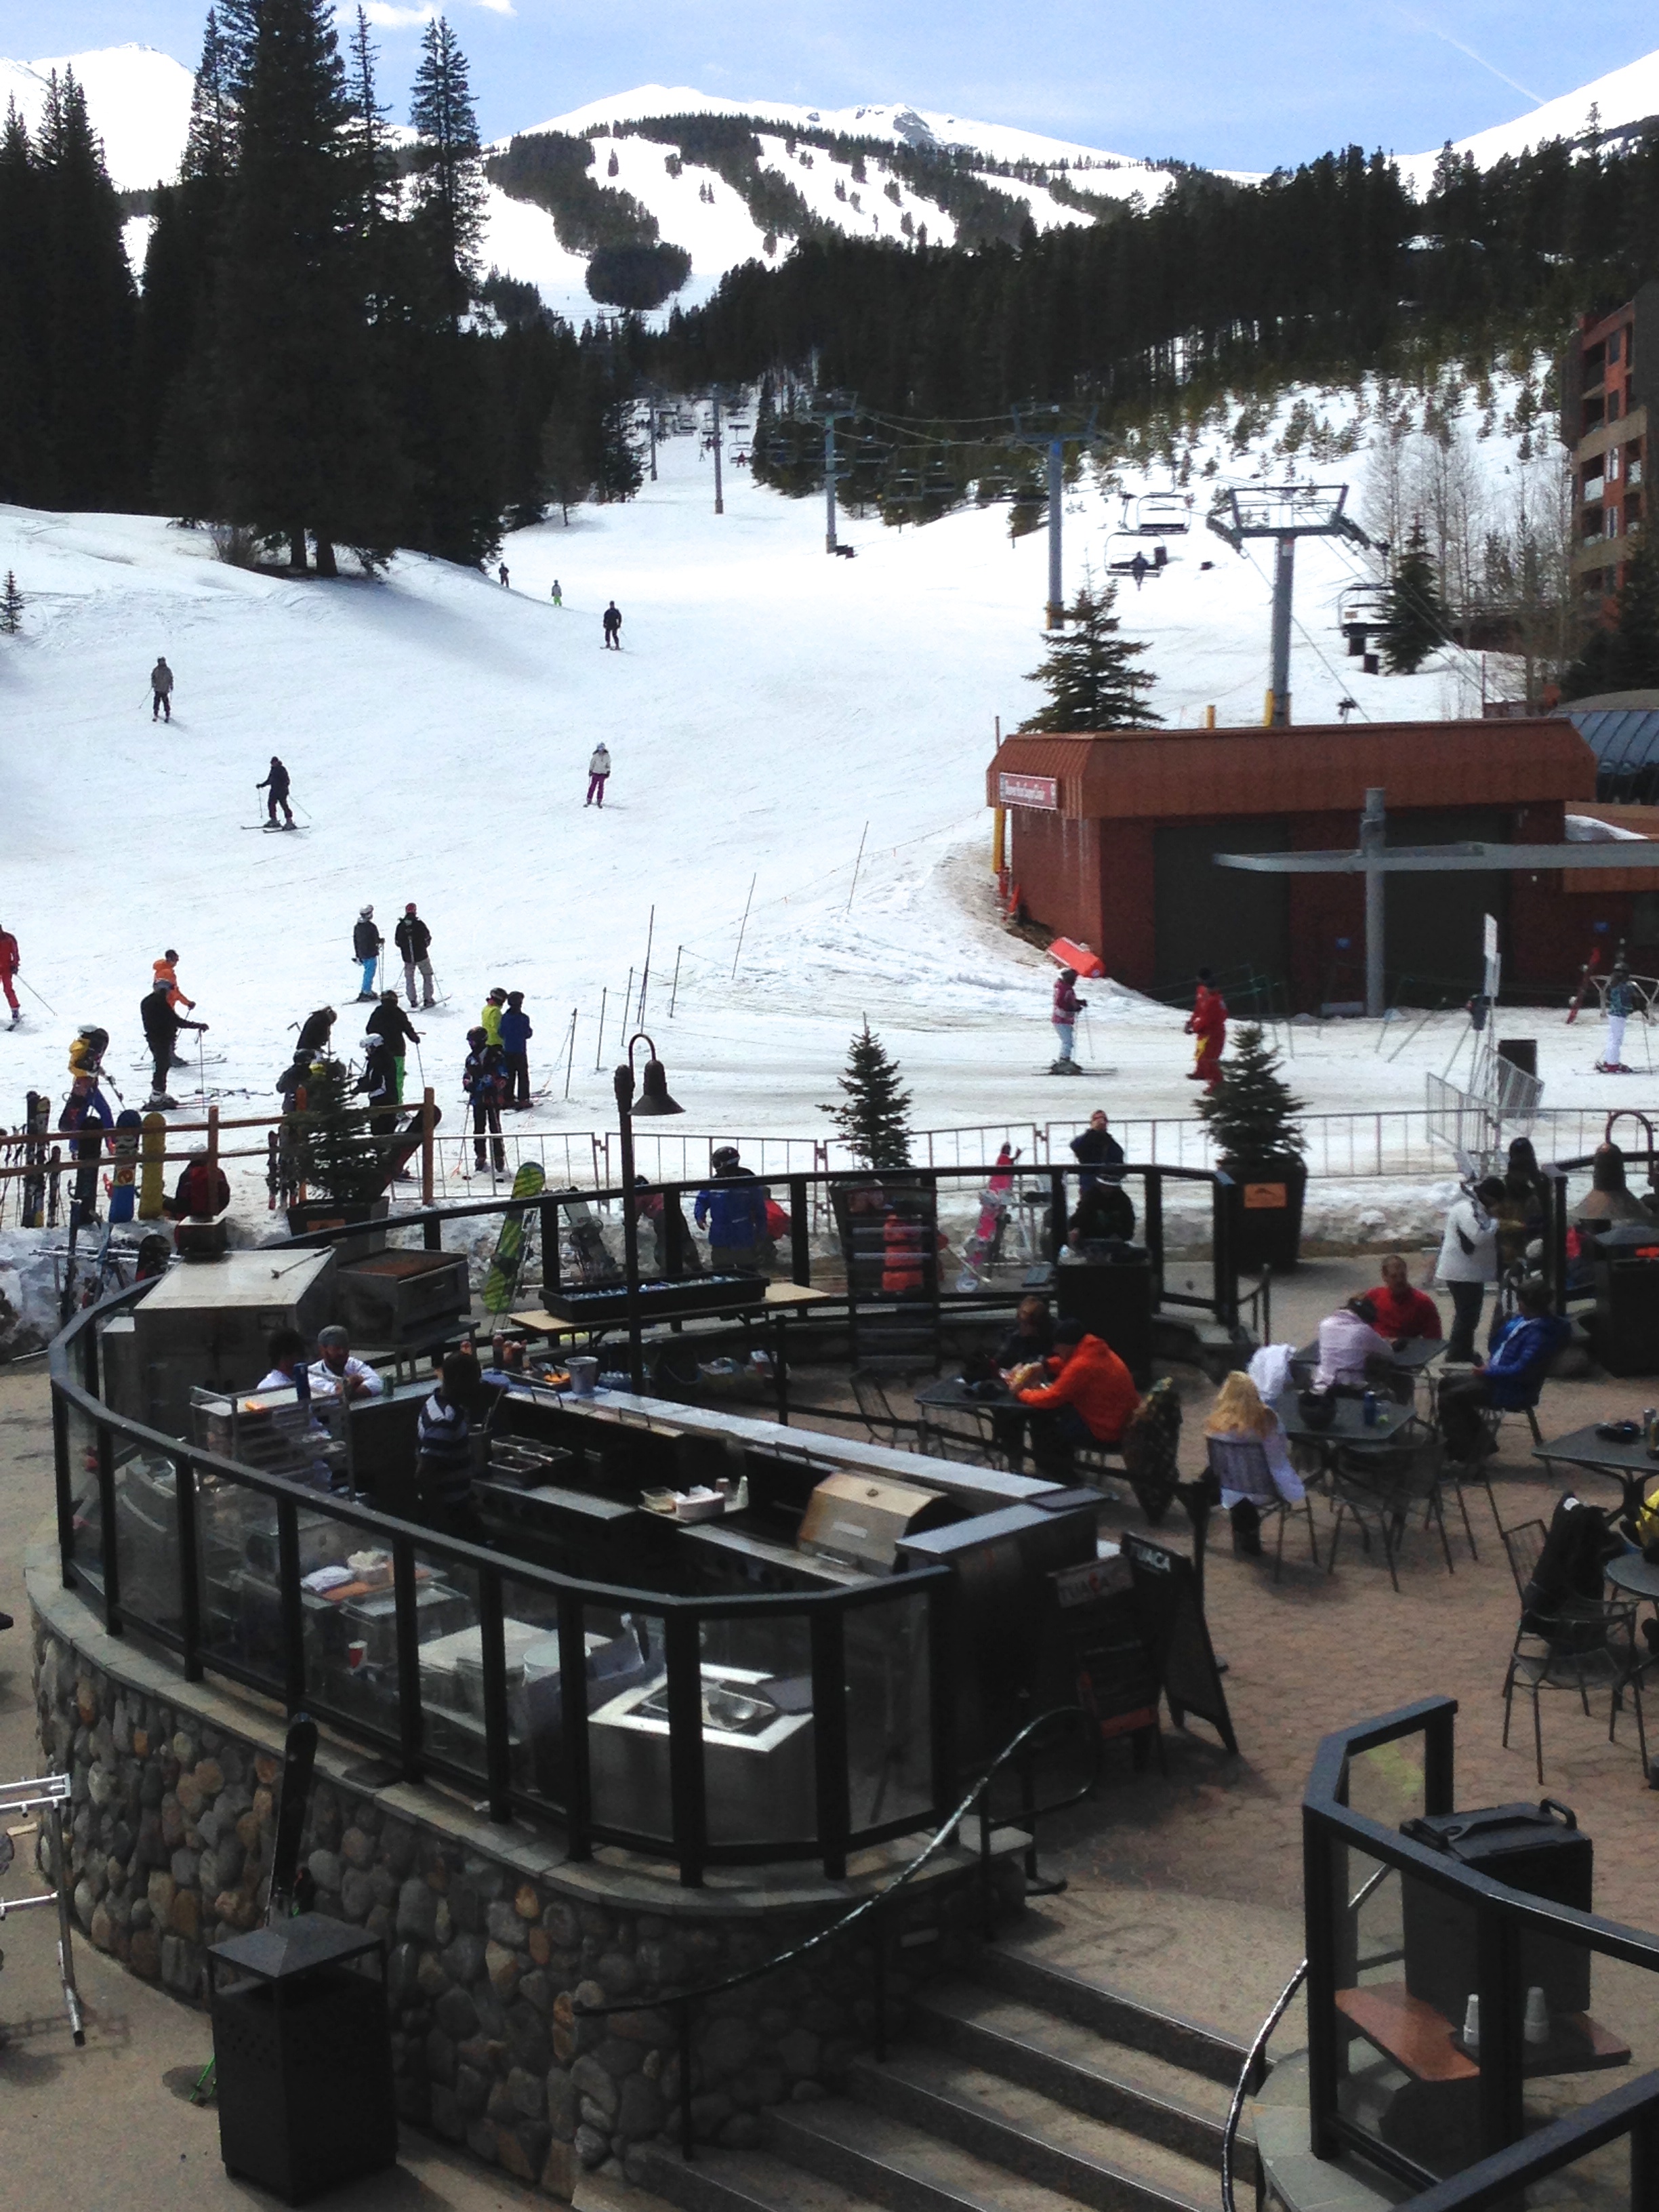
snow, winter sport